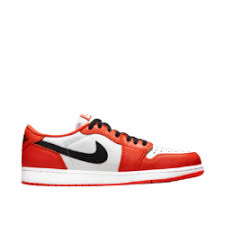
Label: Sneaker